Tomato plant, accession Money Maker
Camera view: horizontal (90 deg, fisheye); turntable rotation: 30 degrees
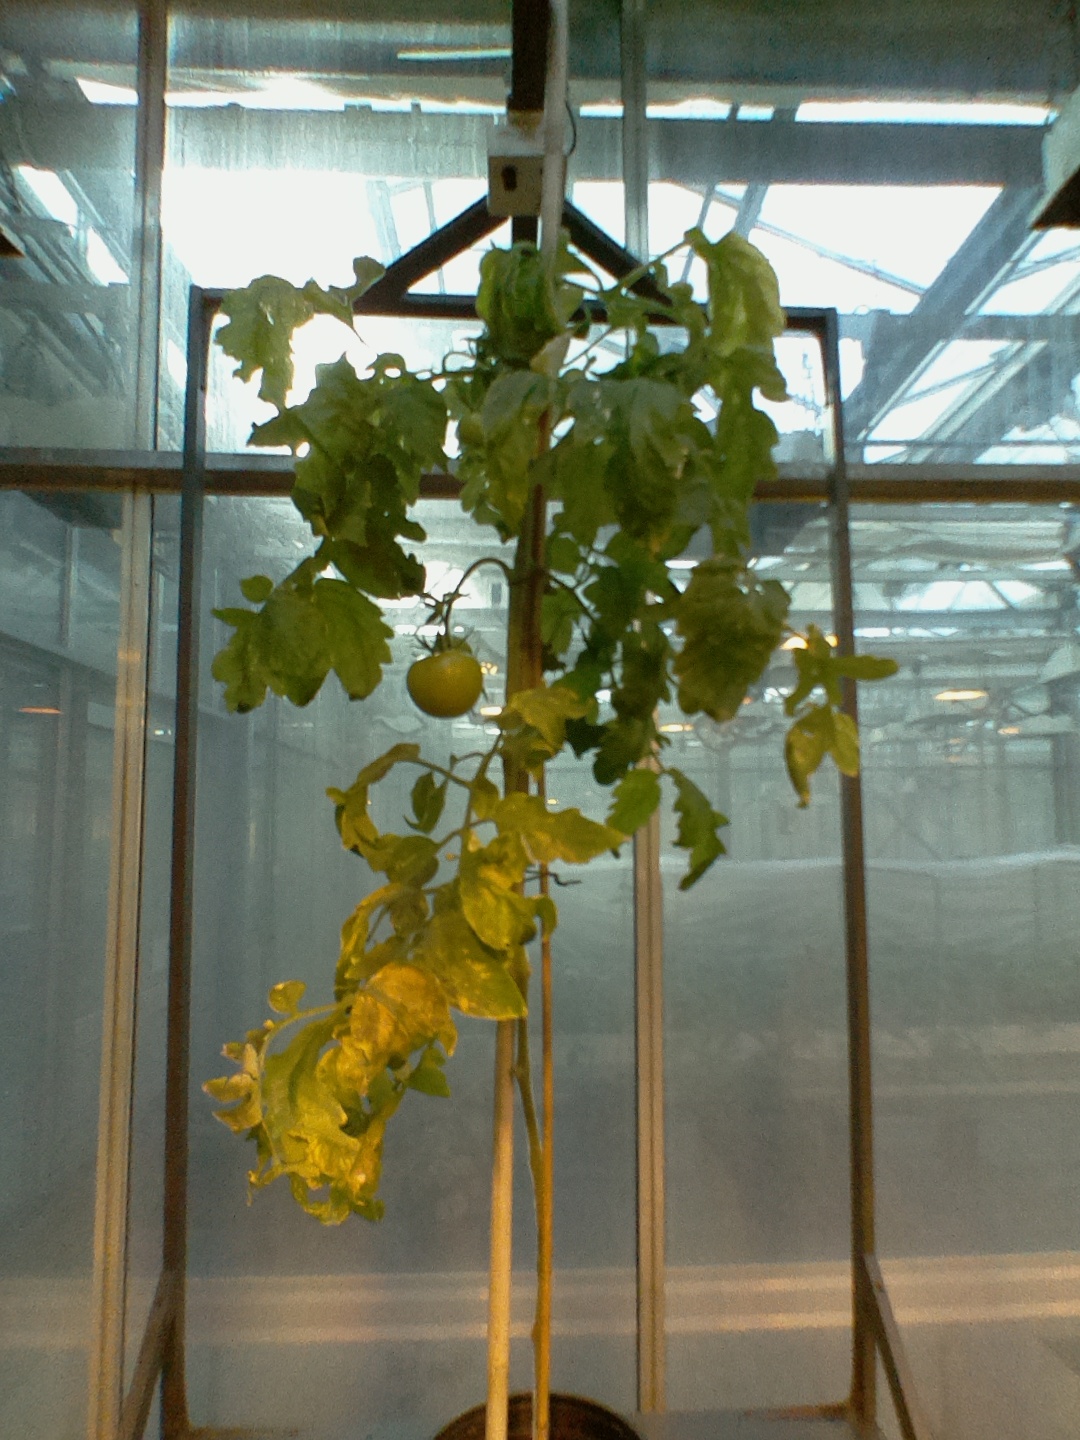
BBCH growth stage 79: 90% -100% of final fruit size